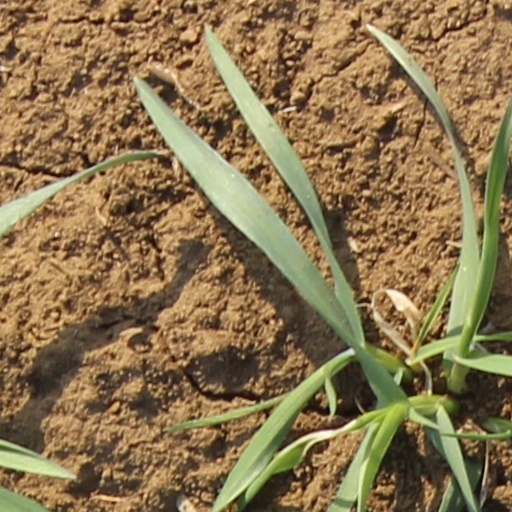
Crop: wheat